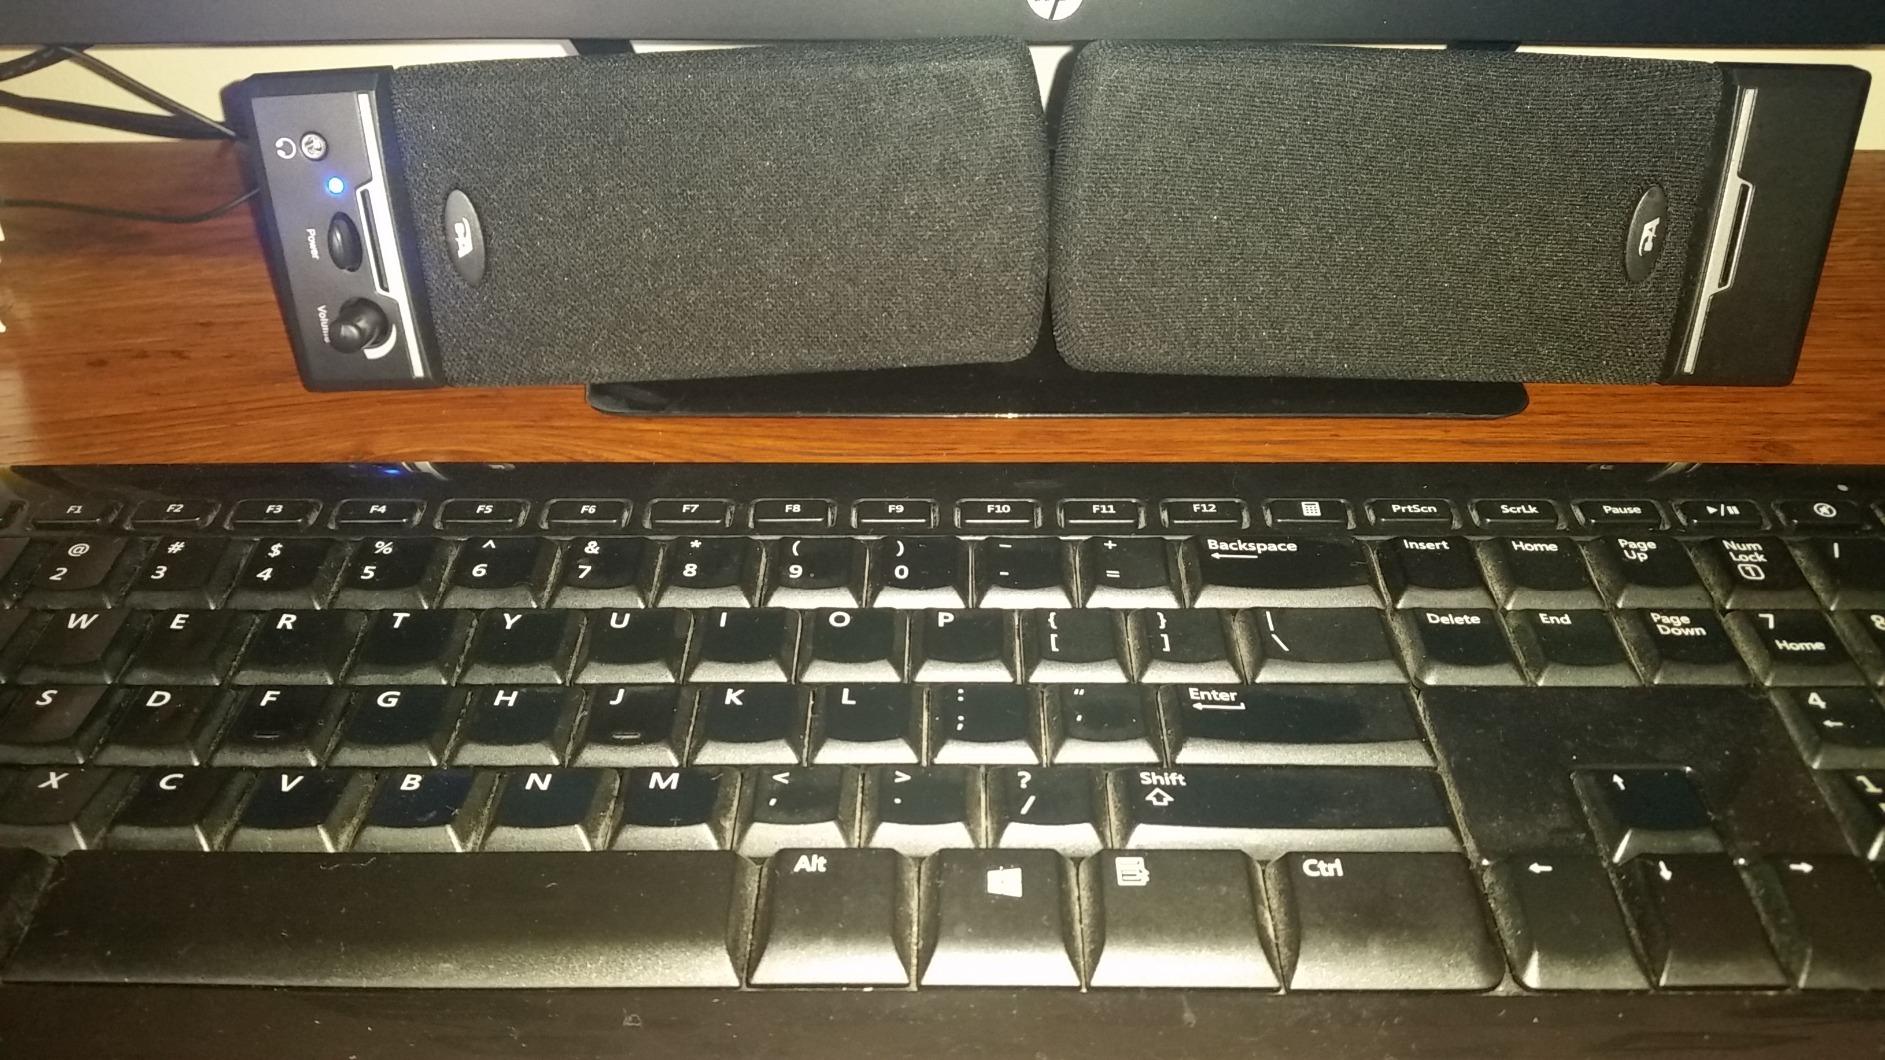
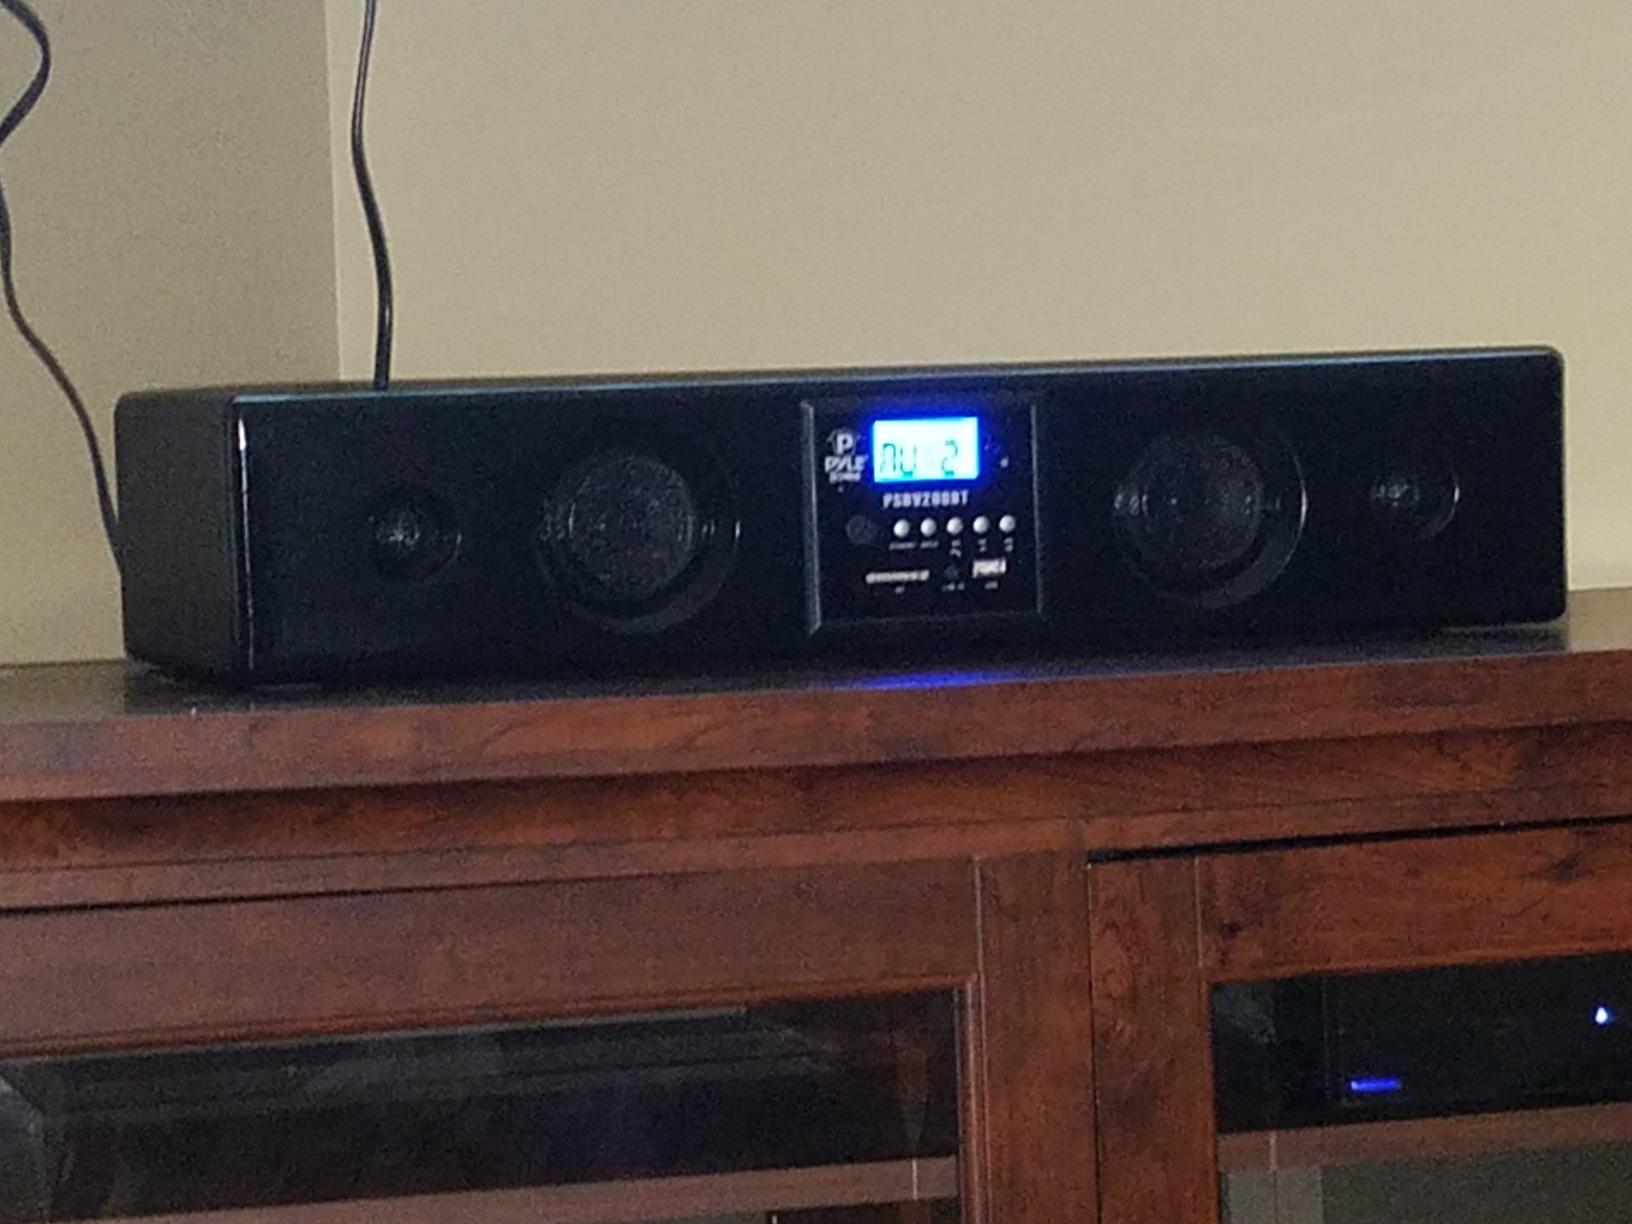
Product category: speaker
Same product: no